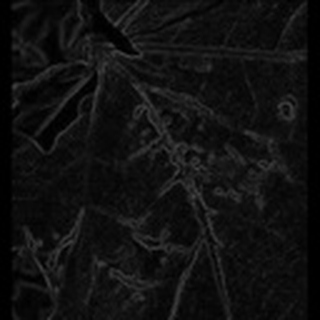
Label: cotton_bacterial_blight